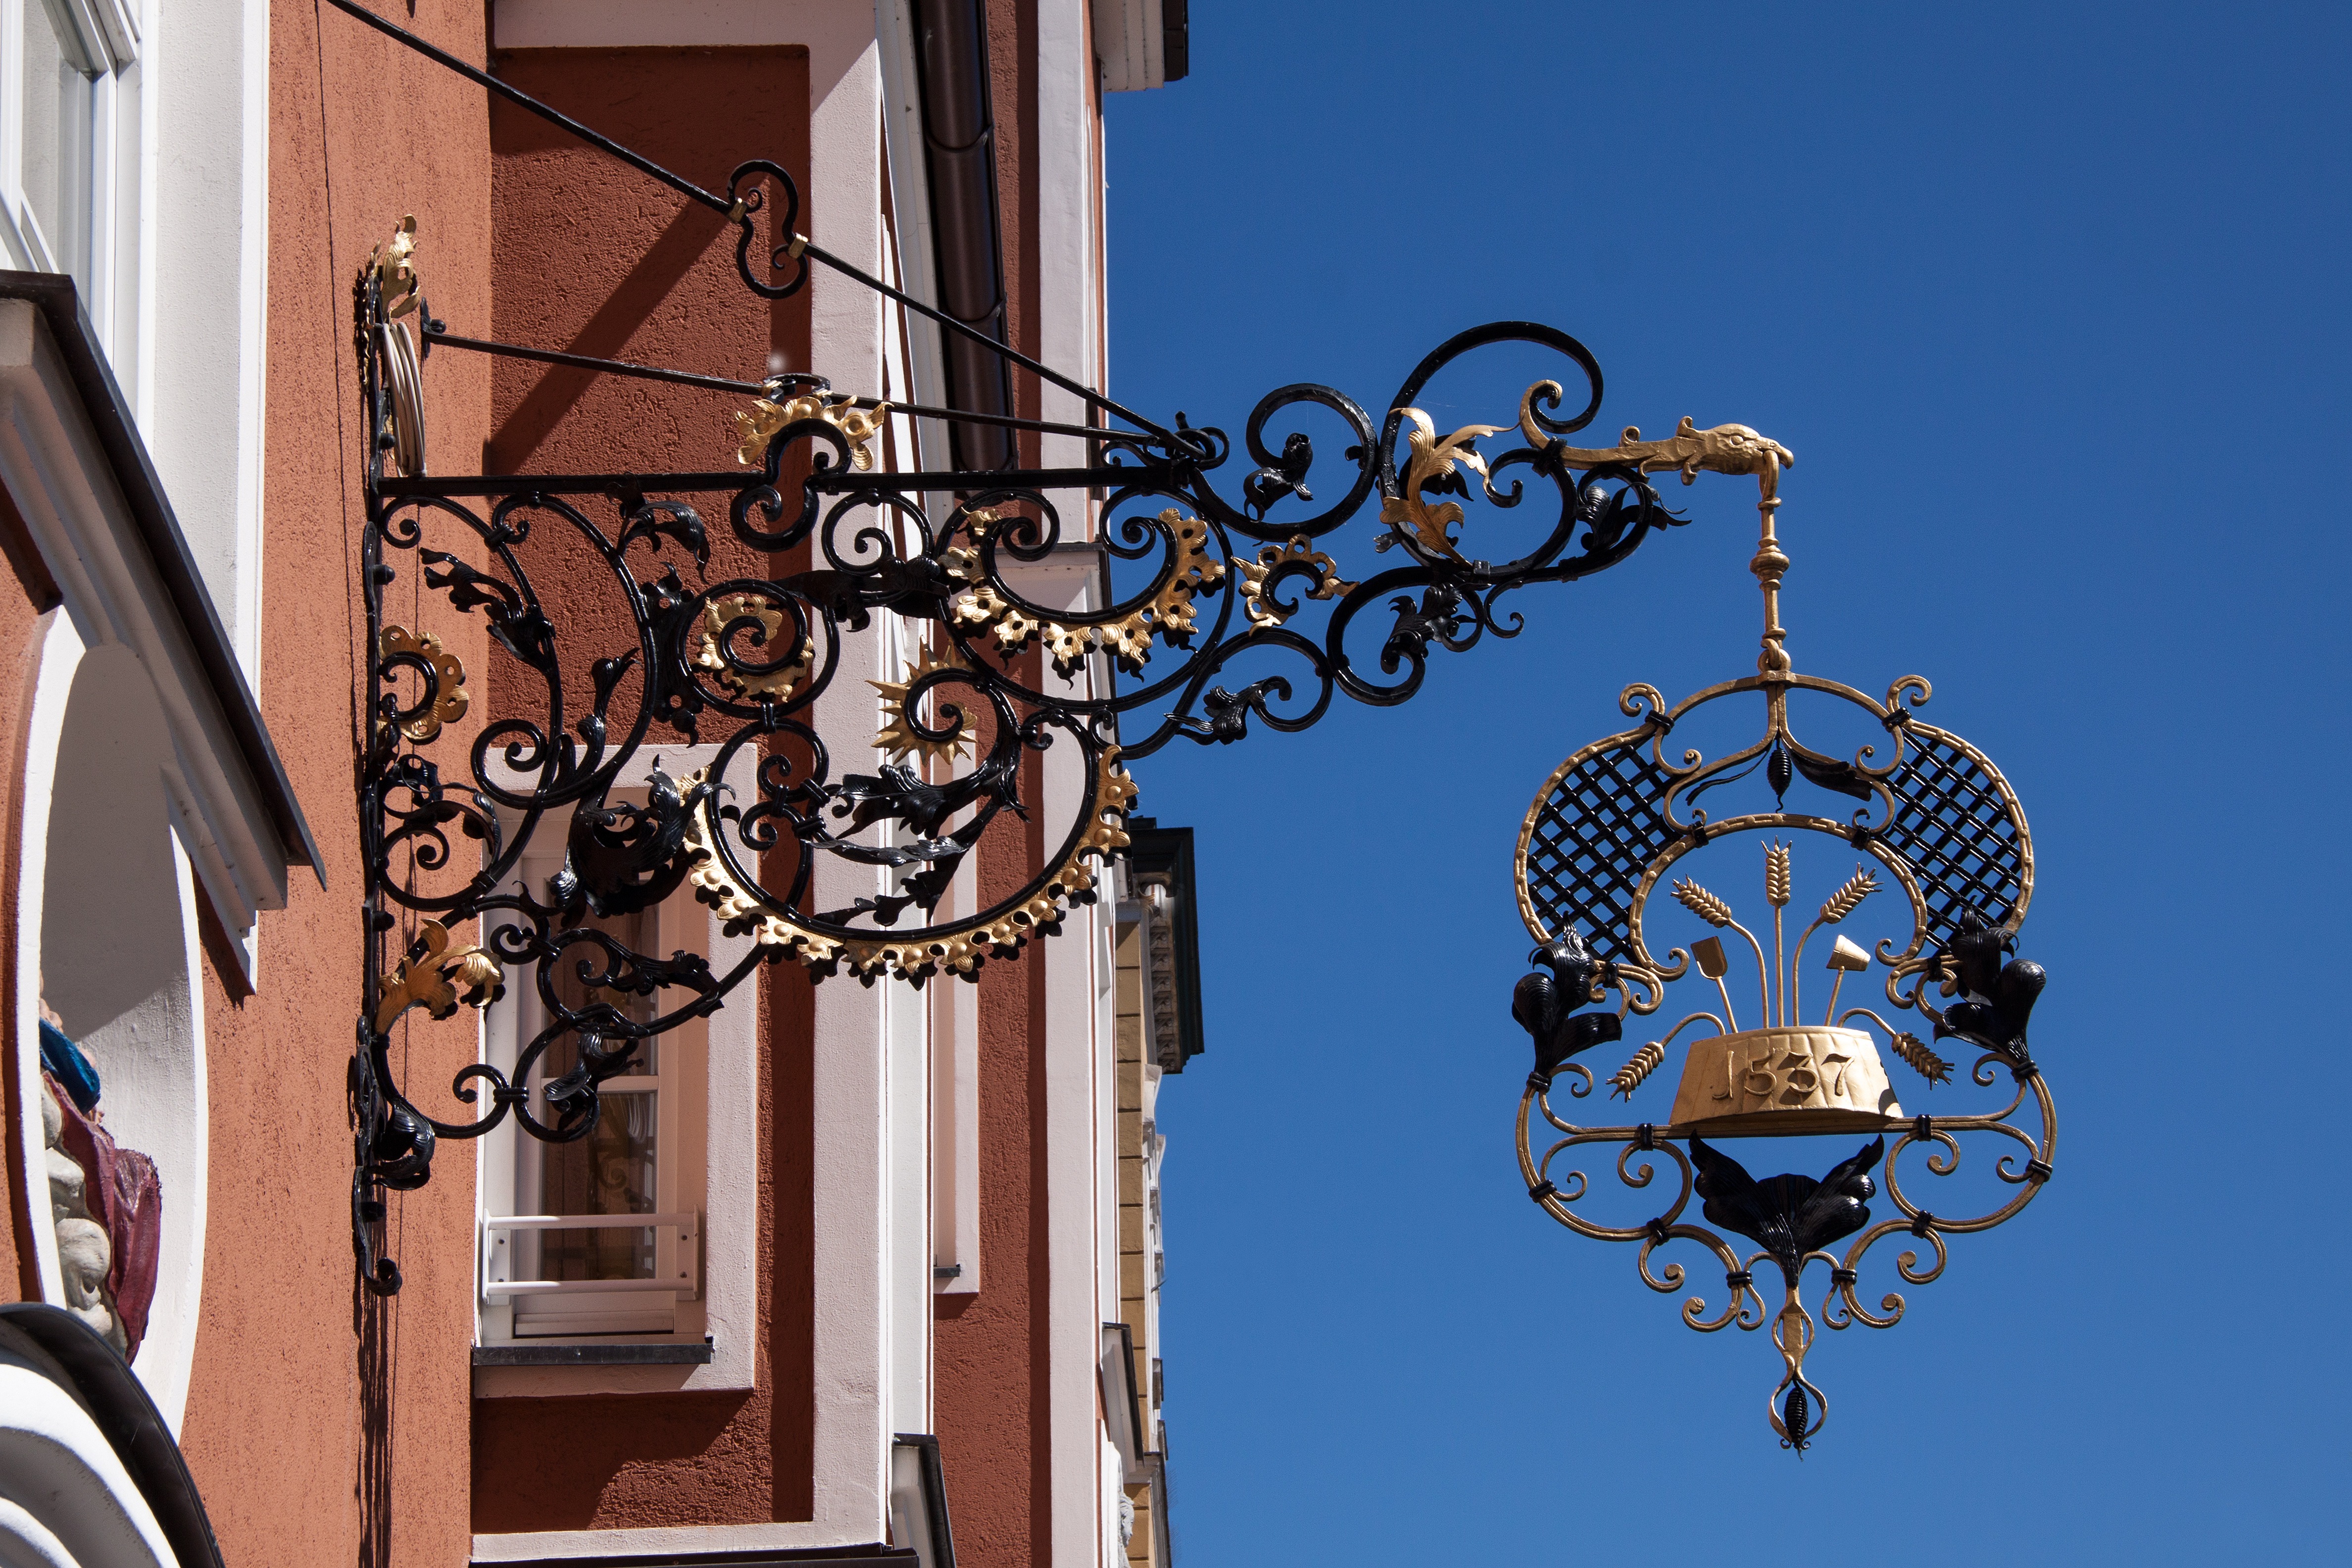
window, restaurant, advertising, golden, street light, black, lighting, shield, light fixture, iron, symbols, sideboard, blacksmithing, hauswand, advertising sign, nasal shield, guild characters, brewing guild